Bug Gard National Nature Park

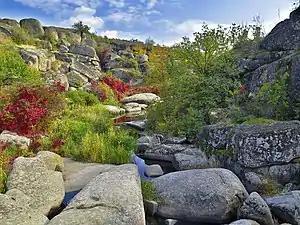
Arbuzynka Canyon in Fall

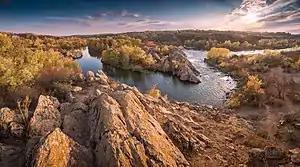
Panorama

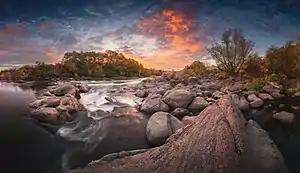
Panorama

Bug Gard is located towards the western edge of the "Pontic–Caspian steppe" ecoregion. The climate classified as "Humid continental climate, warm summer" (Köppen climate classification (Dfb)). This climate is characterized by large swings in temperature, both diurnally and seasonally, with mild summers and cold, snowy winters. Precipitation averages 450 – 500 mm/year.